Miloslav Šimek

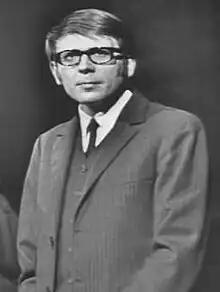
Miloslav Šimek in

Miloslav Šimek (7 March 1940 – 16 February 2004) was a Czech comedian and satirist. He was most famous for his double act with Jiří Grossmann on their show "Návštěvní den" at the Semafor, presented in 1968–1971. Later he cooperated with Luděk Sobota, Petr Nárožný, Jiří Krampol, and finally Zuzana Bubílková.